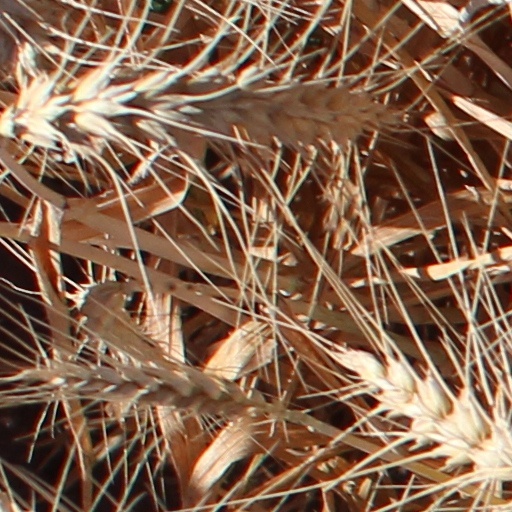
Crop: wheat